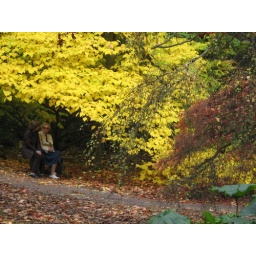
Two women sit and chat beneath golden yellow leaves at the Arboretum. Seattle. Oct 2007